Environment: real
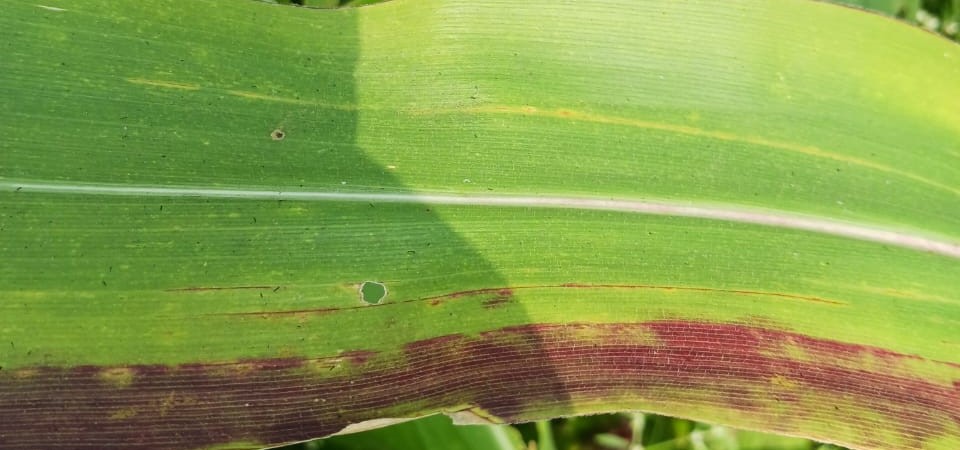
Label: phosphorus_deficiency